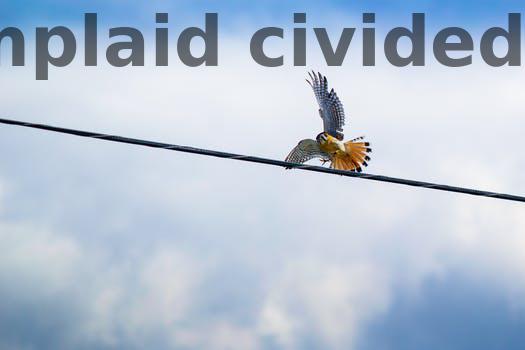
Label: Watermark